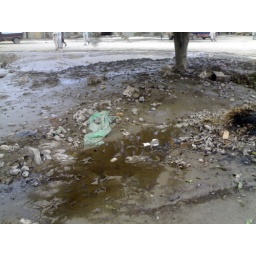
Mud in the Nowshera General Bus Stand left by floods. This bus stand was under 15 feet water during floods.